Escape room

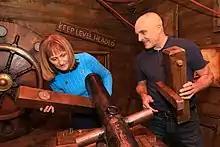
A puzzle being solved in an escape room

An escape room, also known as an escape game, puzzle room, exit game, or riddle room, is a game in which a team of players discover clues, solve puzzles, and accomplish tasks in one or more rooms in order to accomplish a specific goal in a limited amount of time. The goal is often to escape from the site of the game.